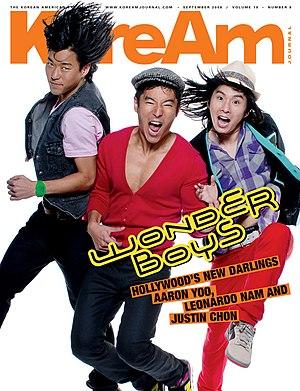
Leonardo Nam, né le 5 novembre 1979 à Buenos Aires, est un acteur australo-argentin d'origine coréenne. Il est connu pour avoir interprété Felix Lutz dans la série américaine Westworld.